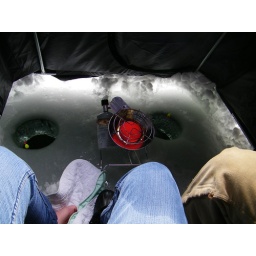
In the fish house (note a wet leg-stepped in a water hole)